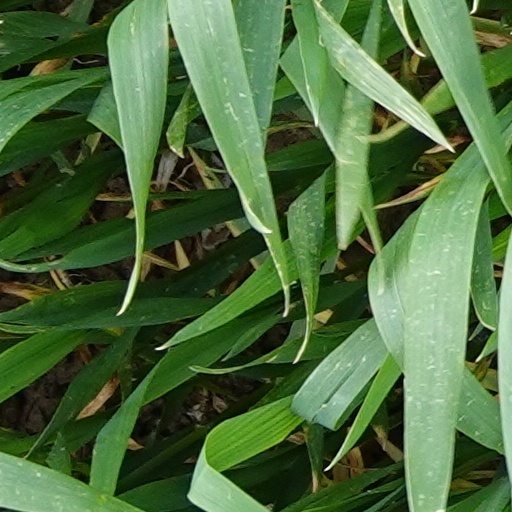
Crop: wheat